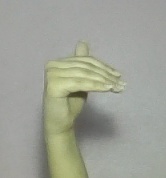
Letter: khaa